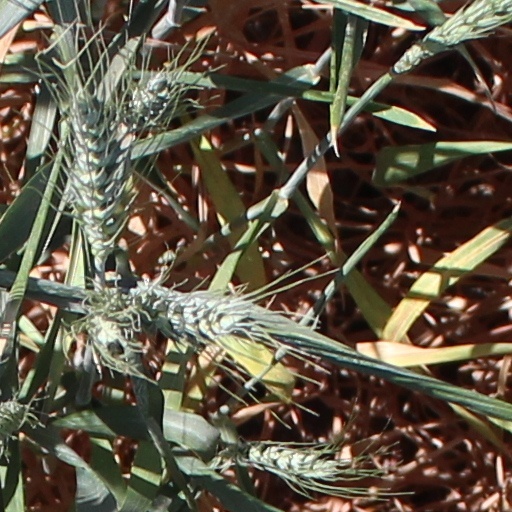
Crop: wheat